Shourya (2016 film)

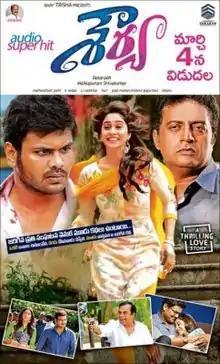
Theatrical release poster

Shourya is a 2016 Telugu romantic thriller film directed by K. Dasaradh. The film stars Manchu Manoj and Regina Cassandra in the lead roles. "Shourya" marks the second collaboration between Dasaradh and Manoj, following their first film "Sri" in 2005. The film was released worldwide on 4 March 2016, but it received negative reviews and performed poorly at the box office.